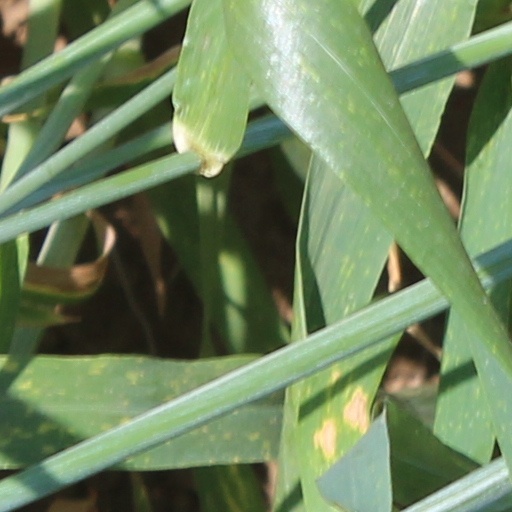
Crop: wheat